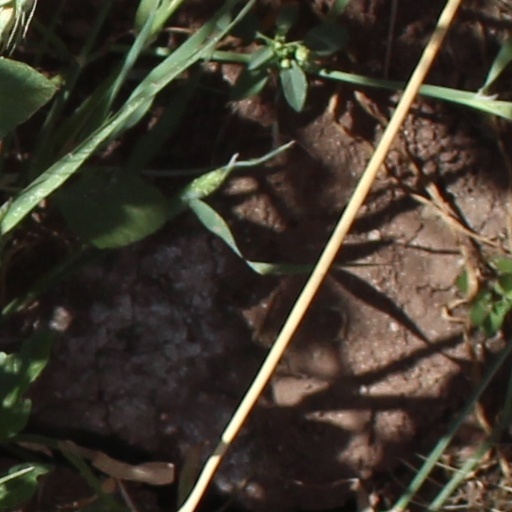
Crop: wheat